Milk crate

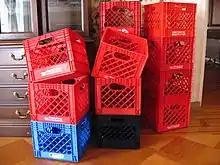
Milk crates

Milk crates are square or rectangular interlocking boxes that are used to transport milk and other products from dairies to retail establishments.